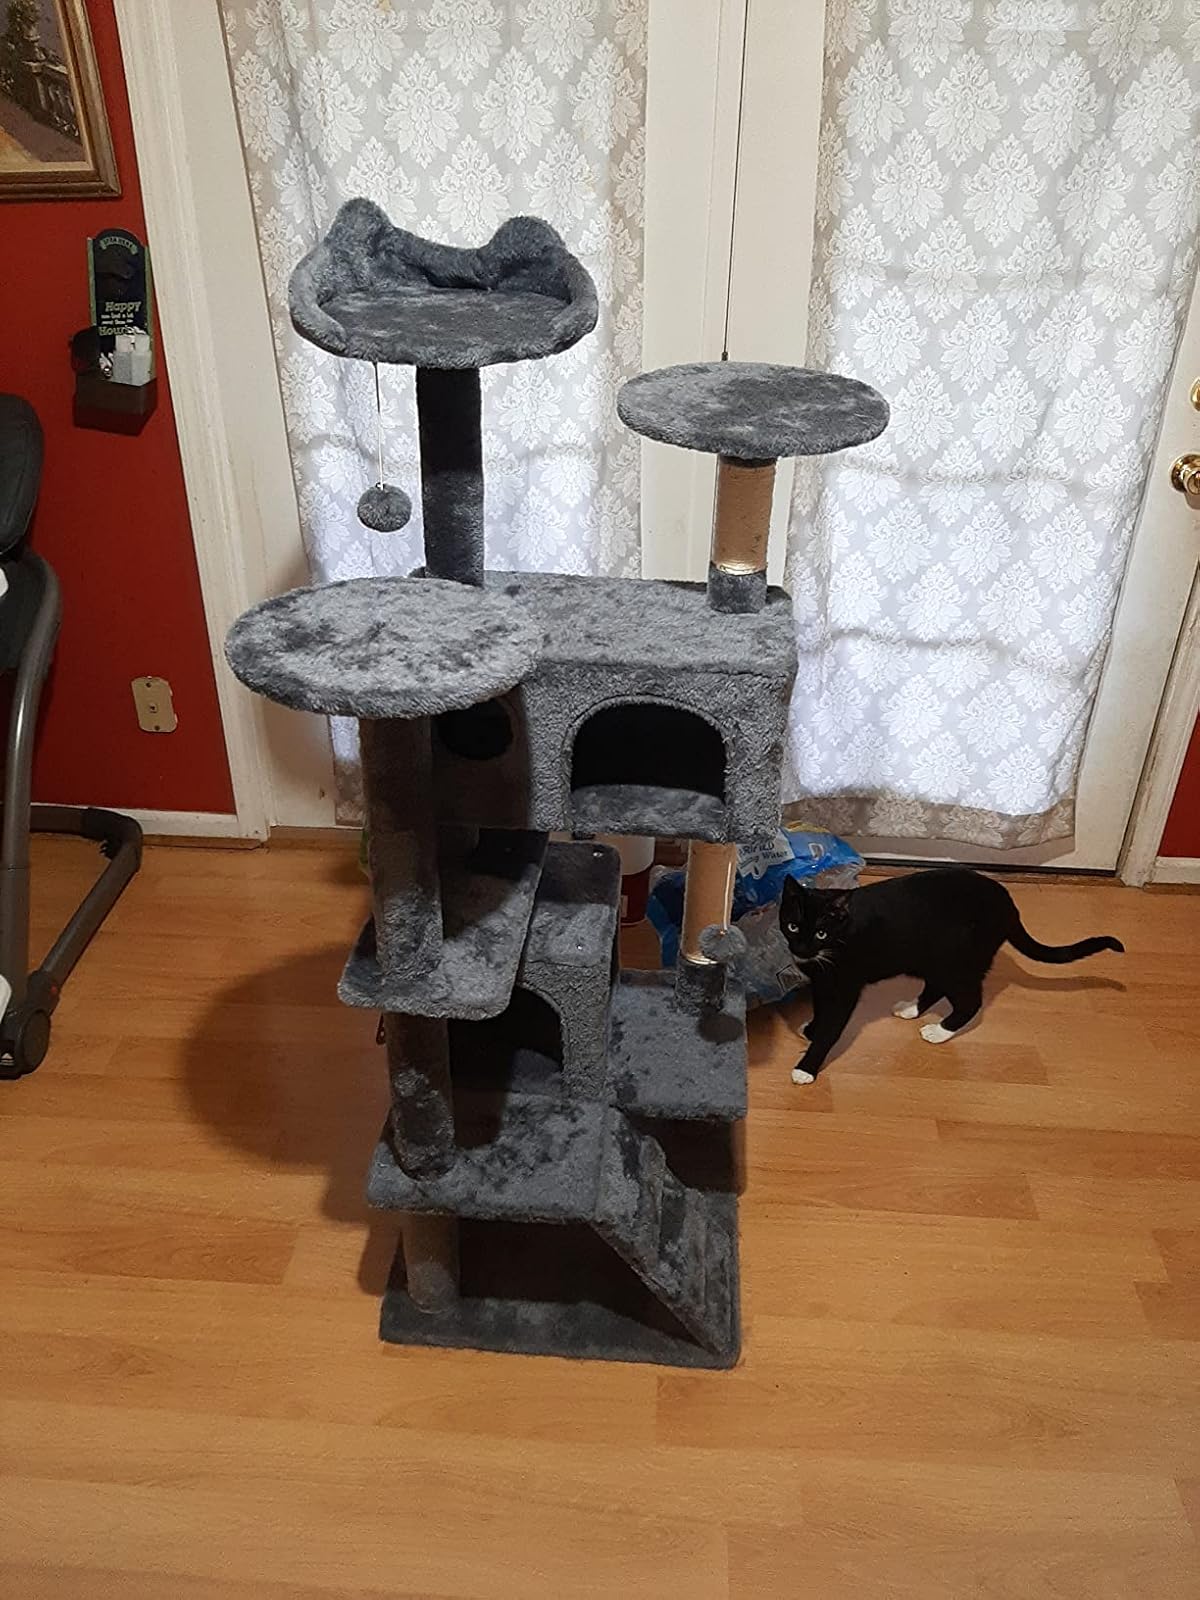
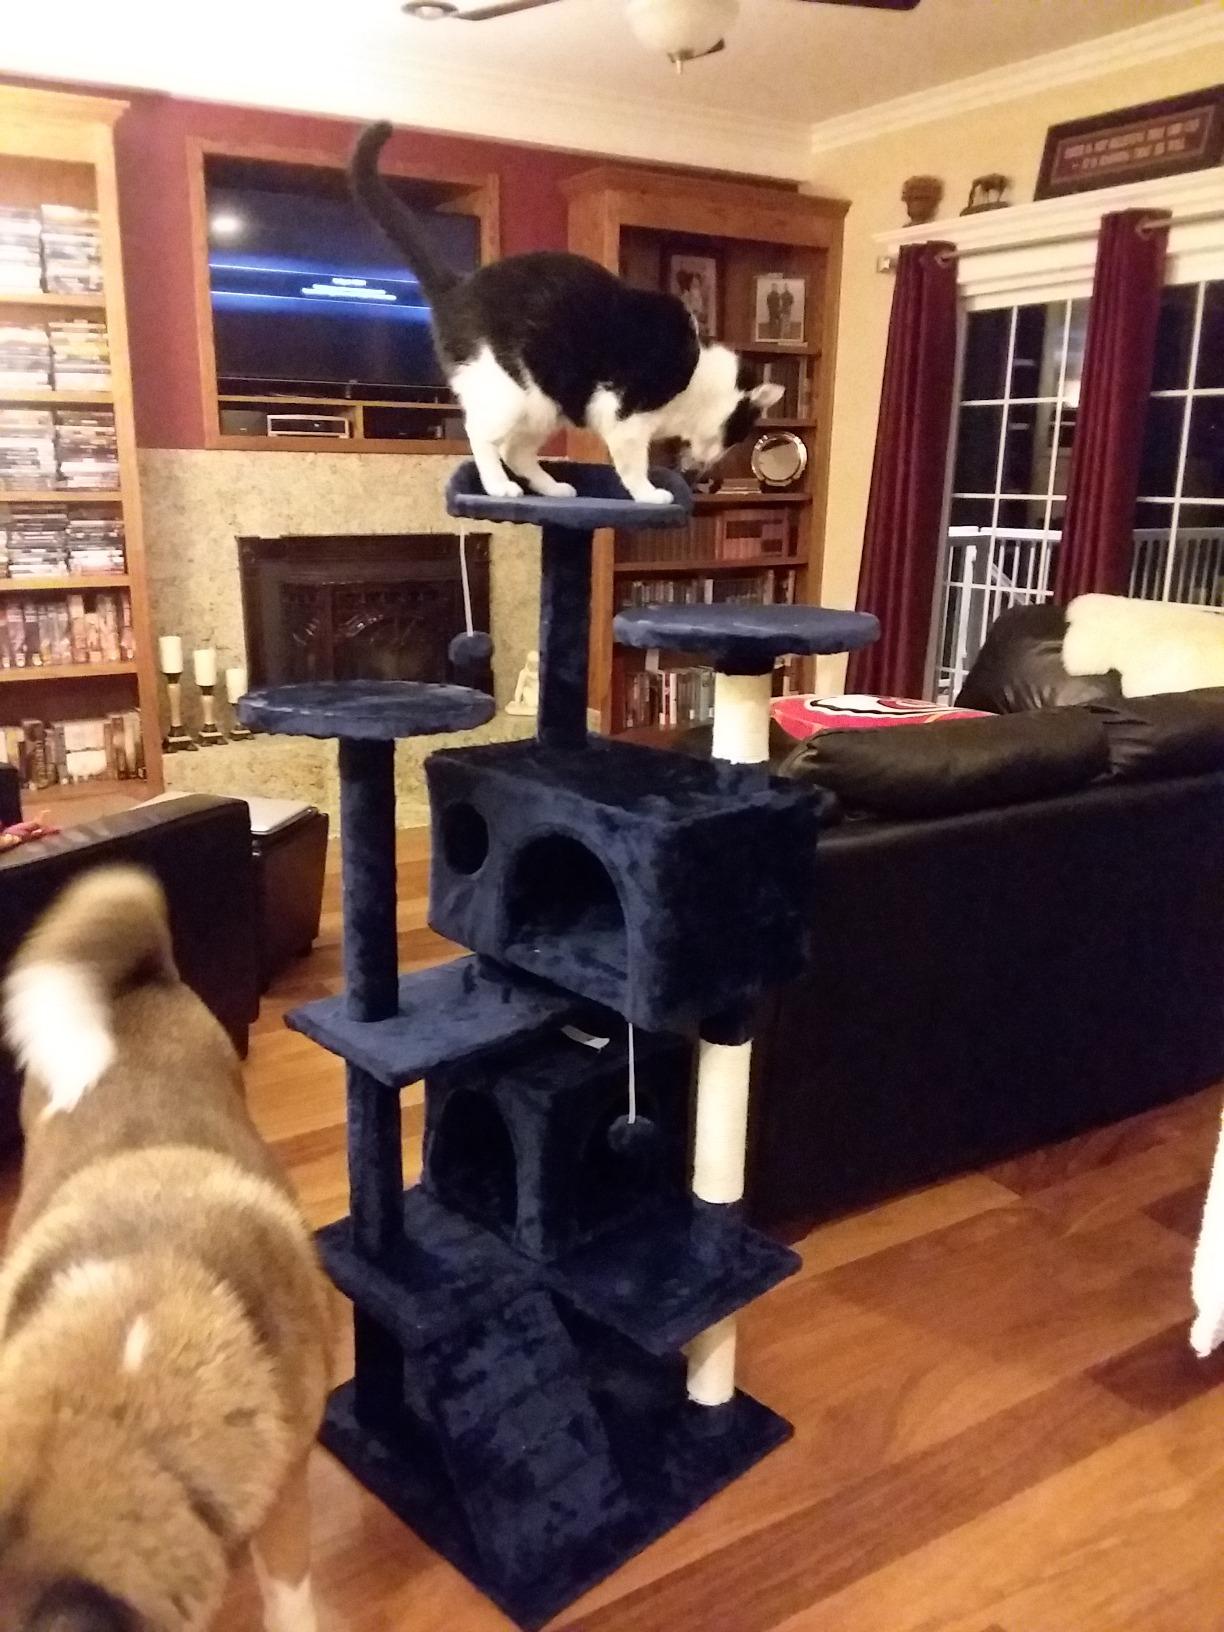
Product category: items_cat tree
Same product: no